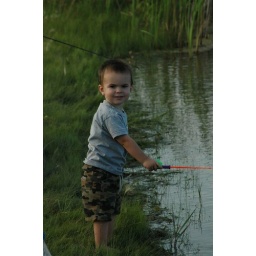
My son tries to fish in Maumee Bay